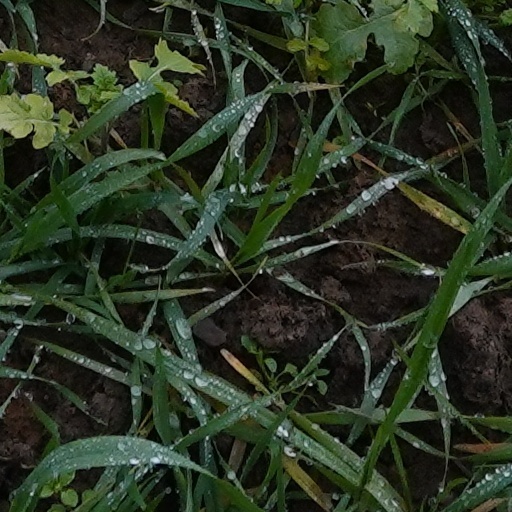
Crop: wheat